Steven Keillor

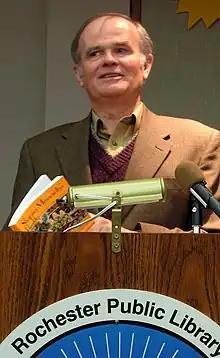
Steven Keillor in 2008

Steven James Keillor (born April 25, 1948) is a Minnesota historian and author. He received his B.A., M.A., and Ph.D in American History from the University of Minnesota; currently, he is an adjunct professor at Bethel University. He lives in Askov, Minnesota and is the brother of Garrison Keillor .